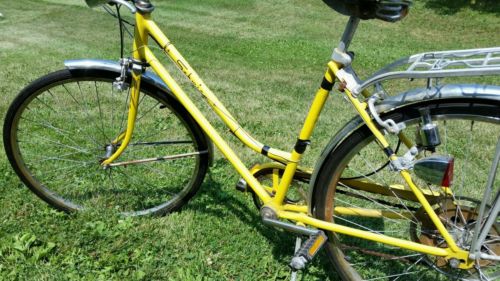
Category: bicycle